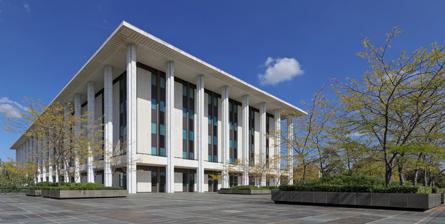
Building: National Library of Australia
Country: Australia
Year built: 1968
National reference library in Australia National Library of Australia 35°17′47″S 149°07′46″E / 35.29639°S 149.12944°E / -35.29639; 149.12944 Location Canberra , Australian Capital Territory Type Reference library Scope Commonwealth of Australia Established 23 March 1961 ; 63 years ago ( 1961-03-23 ) Reference to legal mandate National Library Act 1960 Collection Items collected Books magazines pictures photographs maps sheet music manuscripts websites Size 6.93 million items Criteria for collection Publications made available to the Australian public Legal deposit Digital and hard-copy Australian published materials Other information Budget A$ 57,800,000 (2015–16) Director Marie-Louise Ayres Employees 400 (2016) Website www .nla .gov .au Building details National Library of Australia as viewed from Lake Burley Griffin , Canberra General information Status Completed Architectural style Late Twentieth Century Stripped Classical Address Parkes Place and King Edward Terrace, Parkes , Canberra , Australian Capital Territory Country Australia Construction started 1961 Inaugurated 15 August 1968 ( 1968-08-15 ) by Prime Minister John Gorton Cost A$ 8 million (1968) Technical details Material Marble, granite, bronze, slate, trachyte , and copper Design and construction Architect(s) Walter Bunning Architecture firm Bunning and Madden Other designers Leonard French (stained-glass windows) Mathieu Matégot (Aubusson tapestries x3) Tom Bass (copper sculpture) Henry Moore (sculpture) Commonwealth Heritage List Official name National Library of Australia and Surrounds, Parkes Pl, Parkes, ACT, Australia Type Listed place Criteria A., D., E., F., G., H. Designated 22 June 2004 Reference no. 105470 References: Original National Library building (1934), demolished 1968 The National Library of Australia ( NLA ), formerly the Commonwealth National Library and Commonwealth Parliament Library , is the largest reference library in Australia, responsible under the terms of the National Library Act 1960 for "maintaining and developing a national collection of library material, including a comprehensive collection of library material relating to Australia and the Australian people ", thus functioning as a national library . It is located in Parkes , Canberra, ACT . Created in 1960 by the National Library Act , by the end of June 2019 its collection contained 7,717,579 items, with its manuscript material occupying 17,950 metres (58,890 ft) of shelf space. The NLA also hosts and manages the Trove cultural heritage discovery service, which includes access to the Australian Web Archive and National edeposit (NED), a large collection of digitised newspapers, official documents, manuscripts and images, as well as born-digital material. History and foundation In 1901 the Commonwealth Parliament Library was established to serve the newly formed Federal Parliament of Australia . From its inception the Commonwealth Parliamentary Library was driven to development of a truly national collection. In 1907 the Joint Parliamentary Library Committee under the Chairmanship of the Speaker, Sir Frederick William Holder defined the objective of the Commonwealth Parliamentary Library in the following words: The Library Committee is keeping before it the ideal of building up, for the time when Parliament shall be established in the Federal Capital, a great Public Library on the lines of the world-famed Library of Congress at Washington; such a library, indeed, as shall be worthy of the Australian Nation; the home of the literature, not of a State, or of a period, but of the world, and of all time. From 1923, two forms of name were used concurrently: Commonwealth National Library and Commonwealth Parliament Library, to designate the national and parliamentary collections respectively. In 1957 the Paton Committee recommended a National Library as an independent statutory body . In 1960 the National Library of Australia was created by the National Library Act 1960 , and each library became a separate entity. Building Prime Minister John Gorton officially opening the National Library on 15 August 1968 The original National Library building on Kings Avenue, Canberra was designed by Edwin Hubert Henderson (1885–1939), who was Chief Architect of the Commonwealth of Australia from 1929 to 1939, and built in 1934. Originally intended to be several wings, only one wing was completed, partly because of the advent of World War II. The 1957 Paton Committee reported that the accommodation was inadequate for a National Library. The building was used for the headquarters of the Canberra Public Library Service until its demolition in 1968, when it became the site of the Edmund Barton Building . In 1963, prime minister Robert Menzies announced the near-completion of working plans for a new National Library building. The present library building was opened on 15 August 1968 by Prime Minister John Gorton . The building, situated in Parkes , was designed by the architectural firm of Bunning and Madden in the Late Twentieth Century Stripped Classical style. The foyer is decorated in marble, with stained-glass windows by Leonard French and three tapestries by Mathieu Matégot . A Tom Bass sculpture called Lintel Sculpture is installed over the entrance to the library. The building was listed on the Australian Commonwealth Heritage List on 22 June 2004. In 2004 the book A different view : the National Library of Australia and its building art was published which talked about the NLA building. Reading rooms The large National Library building is home to various reading rooms and collections. Usage of the reading rooms include speaking to expert staff, browsing the library's reference collection and electronic journals, ebooks, indexes, and databases. The reading rooms also provide free internet and computer use, scanning, photocopying and printing, and the request and access of collection items. On the ground floor is the Main Reading Room — this is where the bulk of the Library's Internet access terminals are located, and where wireless internet access is available. Services are also delivered on-site from the Newspaper & Family History zone on the ground floor, the Special Collections Reading Room and the Petherick Reading Room on the 1st floor, and Asian Collections on level 3. Collections Australian & General Collection The library collects material produced by Australians, for Australians or about the Australian experience in all formats—not just printed works—books, serials, newspapers, maps, posters, music and printed ephemera —but also online publications and unpublished material such as manuscripts , pictures and oral histories . Hazel de Berg began recording Australian writers, artists, musicians and others in the Arts community in 1957. She conducted nearly 1300 interviews. Together with the library, she was a pioneer in the field in Australia, working together for twenty-seven years. A core Australiana collection is that of John A. Ferguson . The library's Australiana collections are the nation's most important resource of materials recording Australia's cultural heritage. The library has particular collection strengths in the performing arts , including dance. The library contains a considerable collection of general overseas and rare book materials, as well as world-class Asian and Pacific collections which augment the Australiana collections. The print collections are further supported by extensive microform holdings. The library also maintains the National Reserve Braille Collection. As a national library, the NLA is required by legal deposit provisions enshrined in the Copyright Act 1968 to collect a copy of every Australian publication in the country, which publishers must submit upon publication of the material. At the end of the Australian financial year of 2018–19, the National Library collection comprised 7,717,579 items, and an additional 17,950 metres (58,890 ft) of manuscript material. The library's collections of Australiana have developed into the nation's single most important resource of materials recording the Australian cultural heritage. Australian writers , editors and illustrators are actively sought and well represented, whether published in Australia or overseas. The library's collection includes all formats of material, from books, journals, websites and manuscripts to pictures, photographs, maps, music, oral history recordings, manuscript papers and ephemera. With the assistance and support of library staff from London, New York City, and Jakarta, building various collections have been possible. Approximately 94.1% of the library's collection had been catalogued by July 2019, a total of 5,453,888 items and these are discoverable through the online catalogue. Digital collections The library is a world leader in digital preservation techniques, and has maintained an Internet-accessible archive of selected Australian websites called the Pandora Archive since 1996. The Australian Web Archive , released in March 2019, combines records from PANDORA, the Australian Government Web Archive (AGWA), and other websites published in Australia. In the 2019 federal budget, the government allocated A$10 million to the library, intended to be spread over four years to set up a digitisation fund. As of June 2019 [update] , the library had digitised a total of 5,508,008 images. Where possible, these are delivered directly across the Internet. Since a 2016 amendment to the Copyright Act , all born-digital content must also be deposited in the library (with varying provisions for state libraries as well). The NLA has since May 2019 hosted and managed the National edeposit (NED) service. Libraries ACT , Libraries Tasmania , Northern Territory Library , State Library of New South Wales , State Library of Queensland , State Library of South Australia , State Library Victoria and the State Library of Western Australia are the member organisations of the collaboration. Asian collections The library houses the largest and most actively developing research resource on Asia in Australia, and the largest Asian language collections in the Southern hemisphere, with over half a million volumes in the collection, as well as extensive online and electronic resources. The library collects resources about all Asian countries in Western languages extensively, and resources in the following Asian languages: Burmese , Chinese , Persian , Indonesian , Japanese , Khmer , Korean , Lao , Manchu , Mongolian , Thai , Timorese , and Vietnamese . The library has acquired a number of important Western and Asian language scholarly collections from researchers and bibliophiles. These collections include: Australian Buddhist Library Collection Braga Collection (Portuguese in Asia) Claasz Collection (Sri Lanka) Coedes Collection (Indo-China) London Missionary Society Collection (China) Luce Collection (Burma) McLaren - Human Collection (Korea) Otley Beyer Collection (Philippines) Sakakibara Collection (Japan) Sang Ye Collection (China) Simon Collection (East Asia) Harold S. Williams Collection (Japan) The Asian Collections are searchable via the National library's catalogue. Pictures and manuscripts Discussion of the acquisition and preservation process of Joan Blaeu 's Archipelagus Orientalis (1663) by the National Library (2013) The National Library holds an extensive collection of pictures and manuscripts. The manuscript collection contains about 26 million separate items, covering in excess of 10,492 metres of shelf space (ACA Australian Archival Statistics, 1998). The collection relates predominantly to Australia, but there are also important holdings relating to Papua New Guinea , New Zealand and the Pacific . The collection also holds a number of European and Asian manuscript collections or single items have been received as part of formed book collections. The Australian manuscript collections date from the period of maritime exploration and settlement in the 18th century until the present, with the greatest area of strength dating from the 1890s onwards. The collection includes a large number of outstanding single items, such as the 14th century Chertsey Cartulary , the journal of James Cook on HM Bark Endeavour , inscribed on the Memory of the World Register in 2001, the diaries of Robert O'Hara Burke and William John Wills from the Burke and Wills expedition , and Charles Kingsford Smith 's and Charles Ulm 's log of the Southern Cross. A wide range of individuals and families are represented in the collection, with special strength in the fields of politics, public administration, diplomacy, theatre, art, literature, the pastoral industry and religion. Examples are the papers of Alfred Deakin , Sir John Latham , Sir Keith Murdoch , Sir Hans Heysen , Sir John Monash , Vance Palmer and Nettie Palmer , A.D. Hope , Manning Clark , David Williamson , W.M. Hughes , Sir Robert Menzies , Sir William McMahon , Lord Casey , Geoffrey Dutton , Peter Sculthorpe , Daisy Bates , Jessie Street , and Eddie Mabo and James Cook both of whose papers were inscribed on UNESCO's Memory of the World Programme Register in 2001. The library has also acquired the records of many national non-governmental organisations. They include the records of the Federal Secretariats of the Liberal party, the A.L.P , the Democrats, the R.S.L. , the Australian Inland Mission , the Australian Union of Students , The Australian Ballet , the Australian Elizabethan Theatre Trust , the Australian Institute of Urban Studies , Australian Industries Protection League , the Australian Conservation Foundation , and the Australian Council of National Trusts . Finally, the library holds about 37,000 reels of microfilm of manuscripts and archival records, mostly acquired overseas and predominantly of Australian and Pacific interest. The National Library's Pictures collection focuses on Australian people, places and events, from European exploration of the South Pacific to contemporary events. Art works and photographs are acquired primarily for their informational value, and for their importance as historical documents. Media represented in the collection include photographs, drawings, watercolours, oils, lithographs, engravings, etchings and sculpture/busts. Ephemera The library contains a large amount of printed ephemera , collected since the early 1960s and also including older materials. These include minor publications, pamphlets, leaflets, invitations, cards, menus, junk mail , as well as larger publications, such as theatre programmes or retail trade catalogues. They are selected based on certain key criteria, such as information content, design elements, period representation, and portraiture . They are divided into various types or topics. This group includes the Performing arts ephemera collection (PROMPT). Within the PROMPT collection, there are further divisions by person or topic, for instance the J.C. Williamson collection of theatre ephemera, and performers such as Dame Nellie Melba and Kylie Minogue . Since around 2017, a team of volunteers has been using the PROMPT collection to add content to the AusStage database. The J.C. Williamson Distributed Collection is held across six organisations: the NLA; Australian Performing Arts Collection in Melbourne ; Mitchell Library in Sydney; Queensland Performing Arts Centre Museum; Scenic Studios Australia Pty Ltd; and Seaborn, Broughton & Walford Foundation Archives and Library collection. Both AusStage and the J.C. Williamson Distributed Collection were added to the UNESCO Australian Memory of the World Register in 2021. Services The National Library of Australia provides a national leadership role in developing and managing collaborative online services with the Australian library community, making it easier for users to find and access information resources at the national level. It provides services to libraries and publishers and the general public, with membership available to residents of Australia providing access to additional services. Some of the components of the services are: For publishers: Prepublication Data Service, ISSNs and ISMNs for Australian publishers. National edeposit (NED), to fulfill legal deposit obligations. NLA hosts and manages the service, whereby all born-digital content published in Australia, as required by legal deposit legislation under the Copyright Act 1968 , is deposited remotely by the publisher, stored and made accessible to member libraries and the public. For librarians: The Australian National Bibliographic Database (ANBD) and offers free access through the Libraries Australia subscription-based service. It is used for reference, collection development, cataloguing and interlibrary lending. National Libraries Gateway. Online, for the general public: The Australian Web Archive , which now incorporates PANDORA (established 1996), the Australian Government Web Archive (AWA) and the ".au" domain archive. National Library of Australia Catalogue, a catalogue of resources in NLA which are available to the general public. Ask a Librarian for users in need of research assistance or general information about the National Library of Australia. Trove The Trove logo Main article: Trove The online services mentioned above, and more, are accessible via the Trove service, which was launched in 2009. Trove is an online library database aggregator, a centralised national service built with the collaboration of major libraries of Australia. Trove's most well known feature is the digitised collection of Australian newspapers. Most NLA resource discovery services are now fully integrated with Trove. The service is able to locate resources about Australia and Australians, which reaches many locations otherwise unavailable to external search engines. Publishing The library produces non-fiction and children's books which explore the collections. These cover subjects including History, Natural History and Art. NLA Publishing has been a recipient of several Eve Pownall Award for Information Books. Membership Free registration with the library is allowed for all Australian residents, with cards sent to a physical address before use is allowed. Membership confers some extra benefits for users of the library, such as requesting items for use onsite in the reading rooms, and access to a select range of licensed electronic resources from offsite, such as the full text of Encyclopaedia Britannica . Electronic copies of some items are able to be ordered, and for members who can visit the library in person, inter-library loans may be obtained to use in the reading rooms . Directors-General The library seen from Lake Burley Griffin in autumn. The following individuals have been appointed as Director-General or any precedent titles: Directors-General of the National Library of Australia Ordinal Officeholder Title Term begin Term end Time in office Notes 1 Arthur Wadsworth Interim Commonwealth Parliamentary Librarian 1901 1927 25–26 years 2 Kenneth Binns CBE Commonwealth Parliamentary Librarian 1927 1947 19–20 years 3 Harold Leslie White CBE National Librarian 1947 1970 22–23 years 4 Allan Percy Fleming CBE 1970 1974 3–4 years 5 George Chandler Director-General 1974 1980 5–6 years 6 Harrison Bryan AO 1980 1985 4–5 years 7 Warren Horton AM 1985 1999 13–14 years 8 Jan Fullerton AO 1999 2010 10–11 years 9 Anne-Marie Schwirtlich 2011 2017 5–6 years 10 Marie-Louise Ayres 2017 present 7 years Funding problems In 2016, with threatened funding cuts to Trove , a public campaign led to a government commitment of A$16.4 million in December 2016, spread over four years. By early 2020, with the surge in demand for all types of digital services, the National Library was having to cope with increasingly dwindling staff resources to develop services on Trove and National edeposit, and undertook a restructure of its staffing and operations. See also Australia portal Architecture portal List of national and state libraries National and State Libraries Australia Parliamentary Triangle, Canberra Parliamentary Library of Australia References